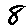
Label: 8